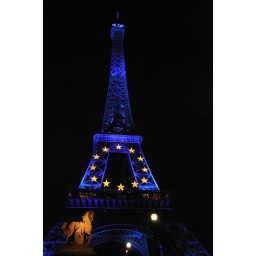
The Eiffel tower in blue - 10